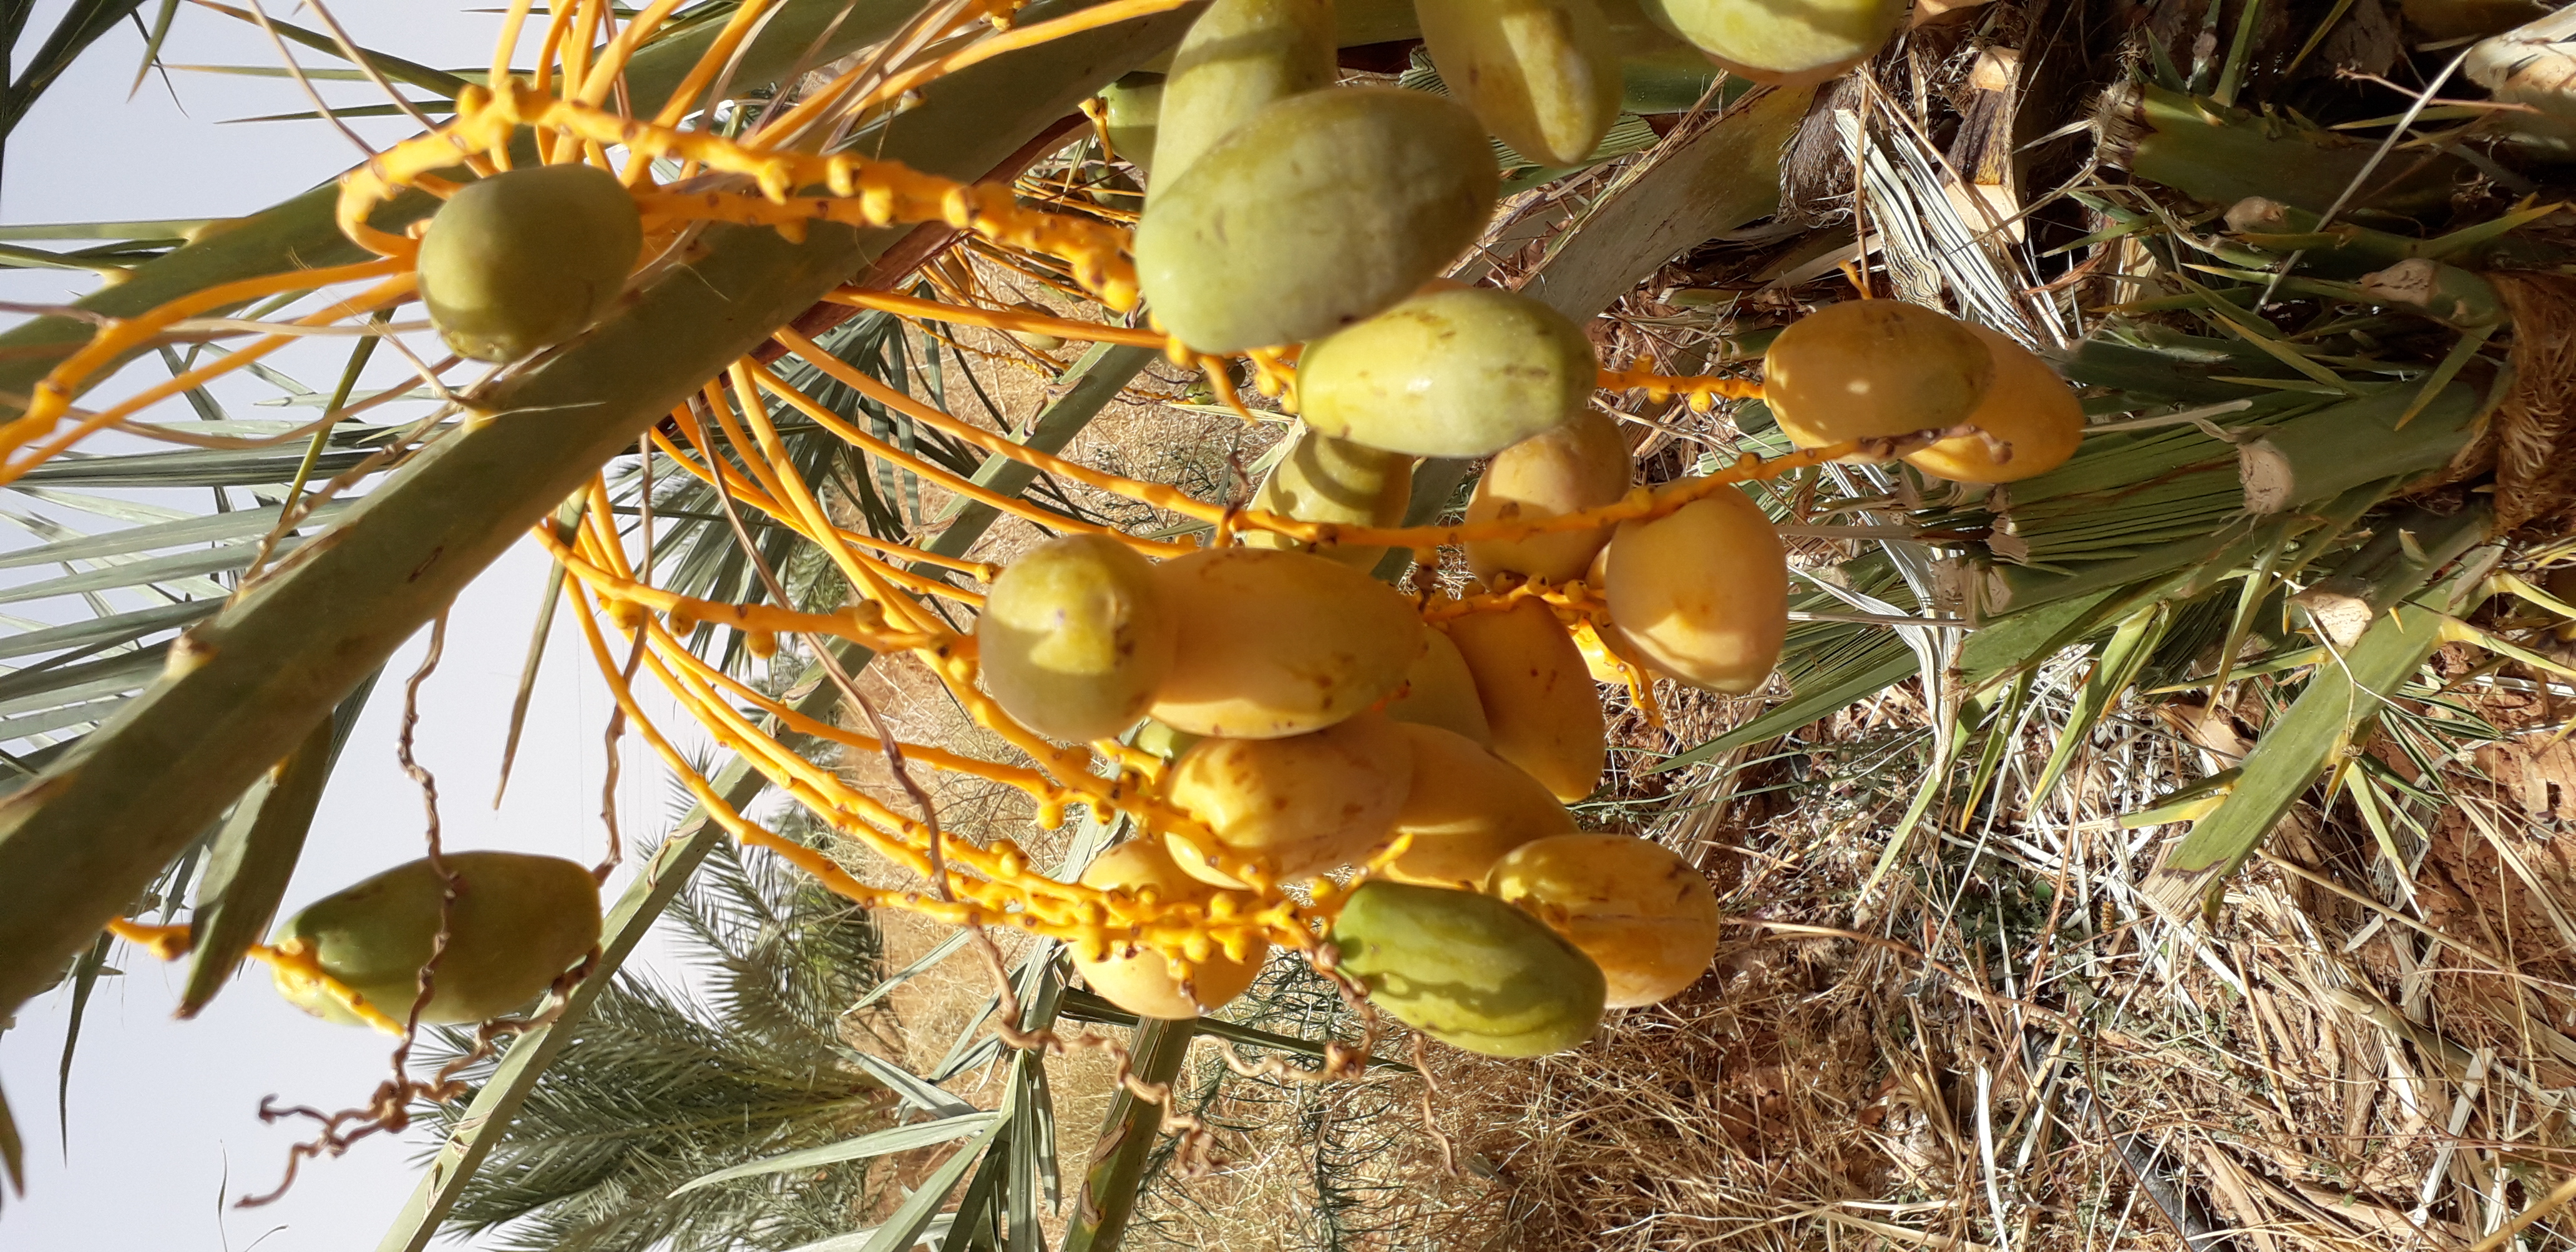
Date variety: Boumajhoul